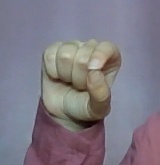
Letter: fa